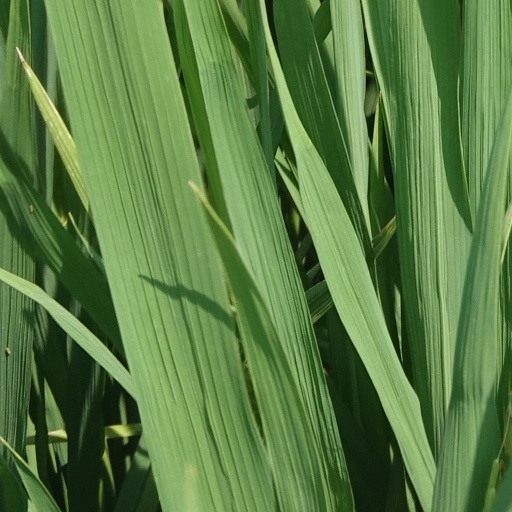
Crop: rice